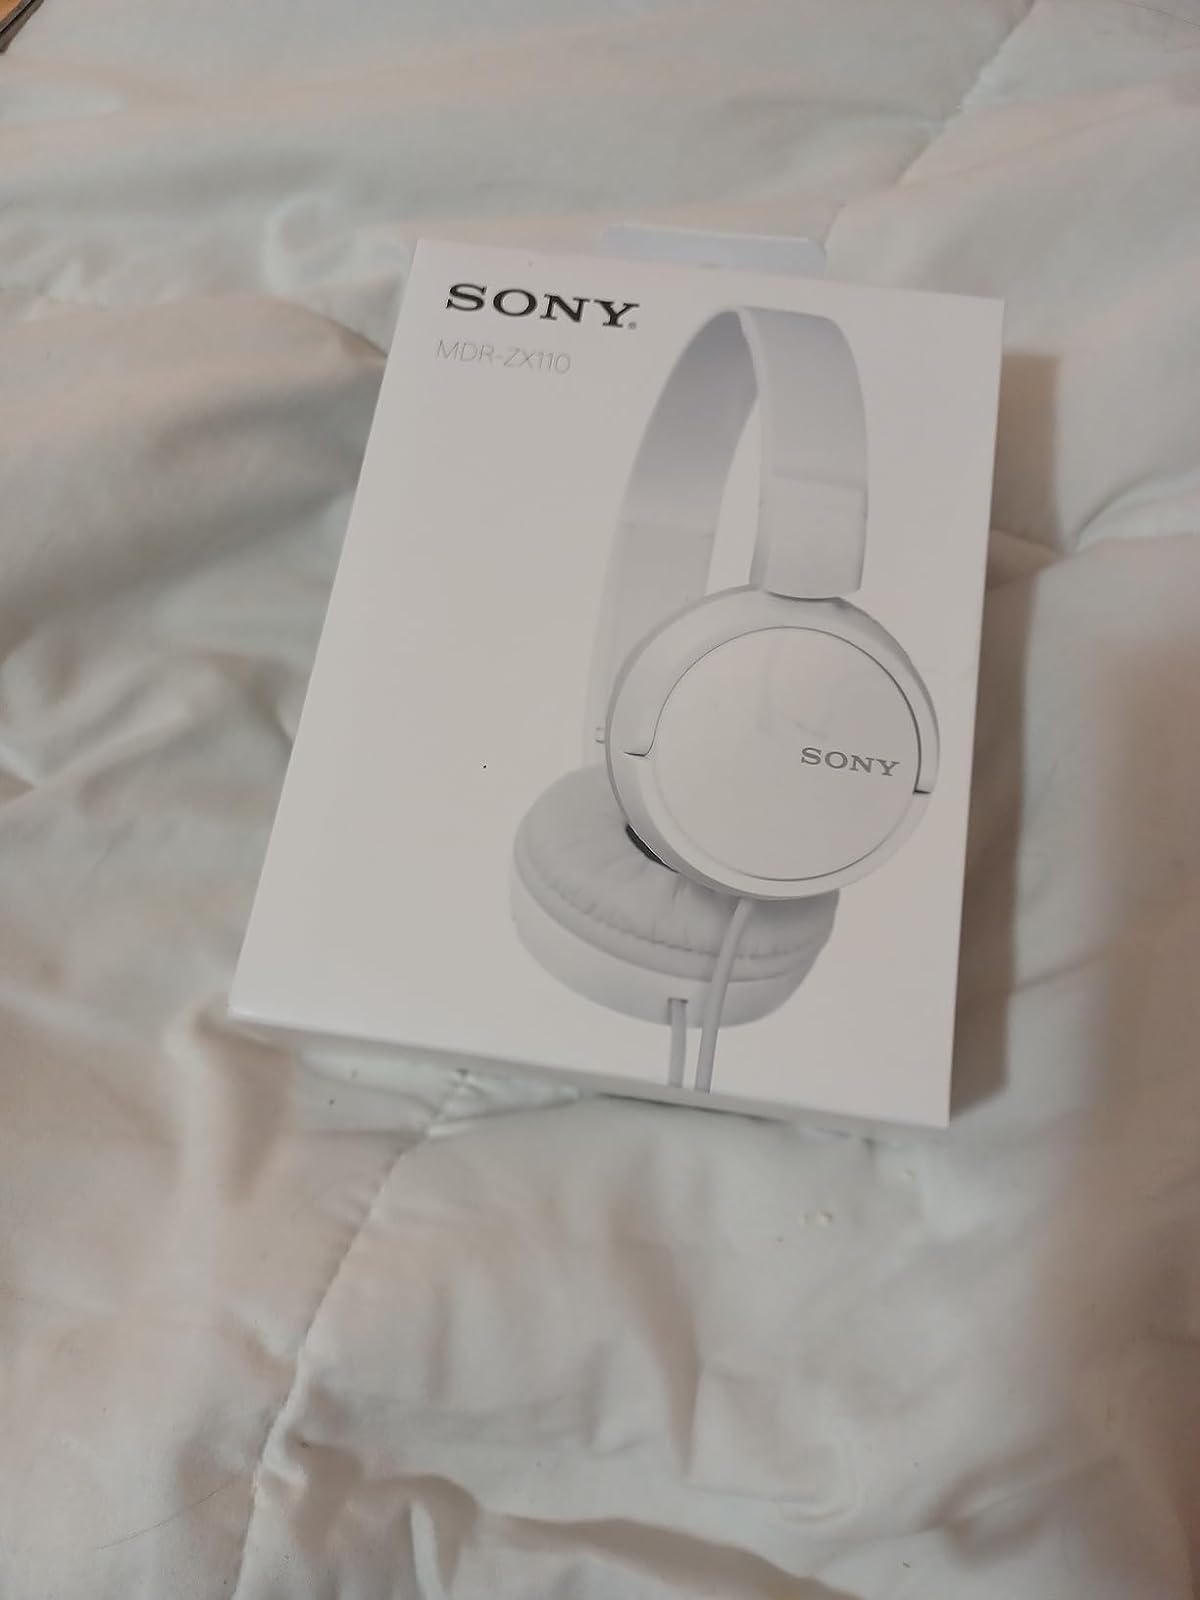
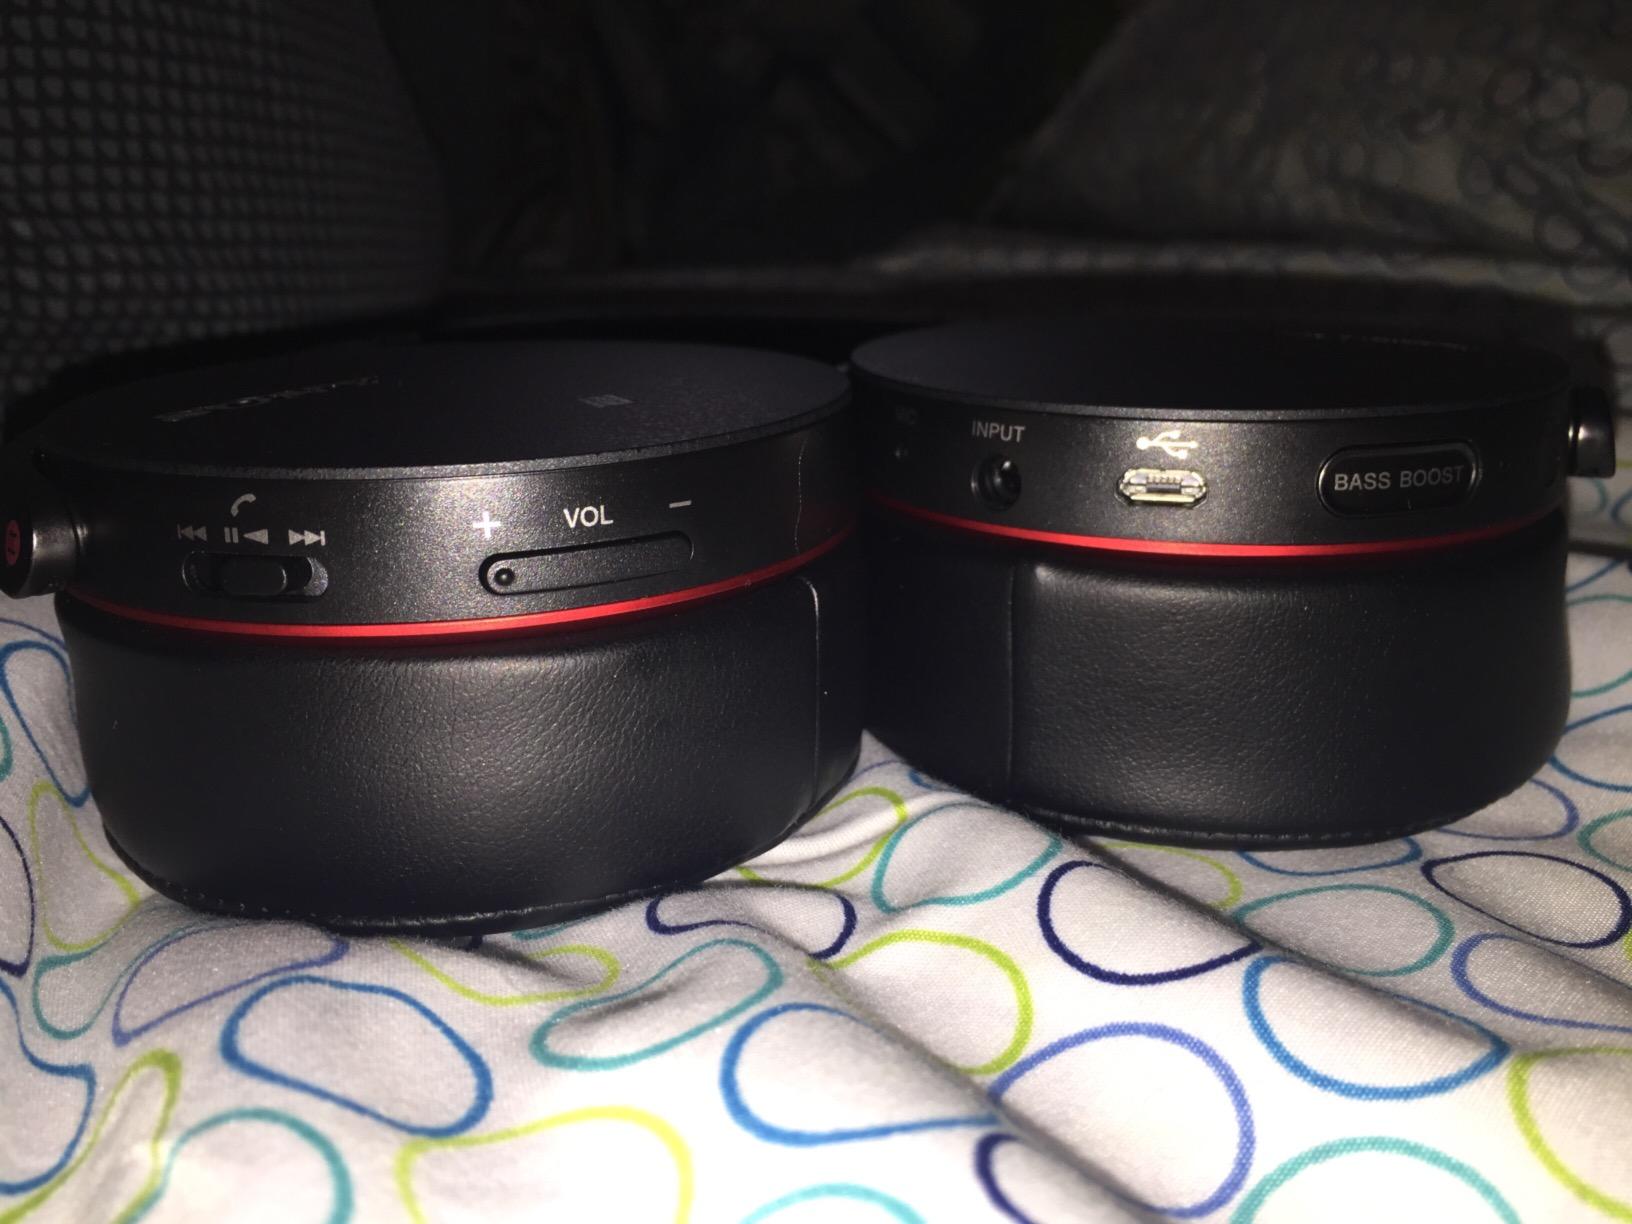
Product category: headphones
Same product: no